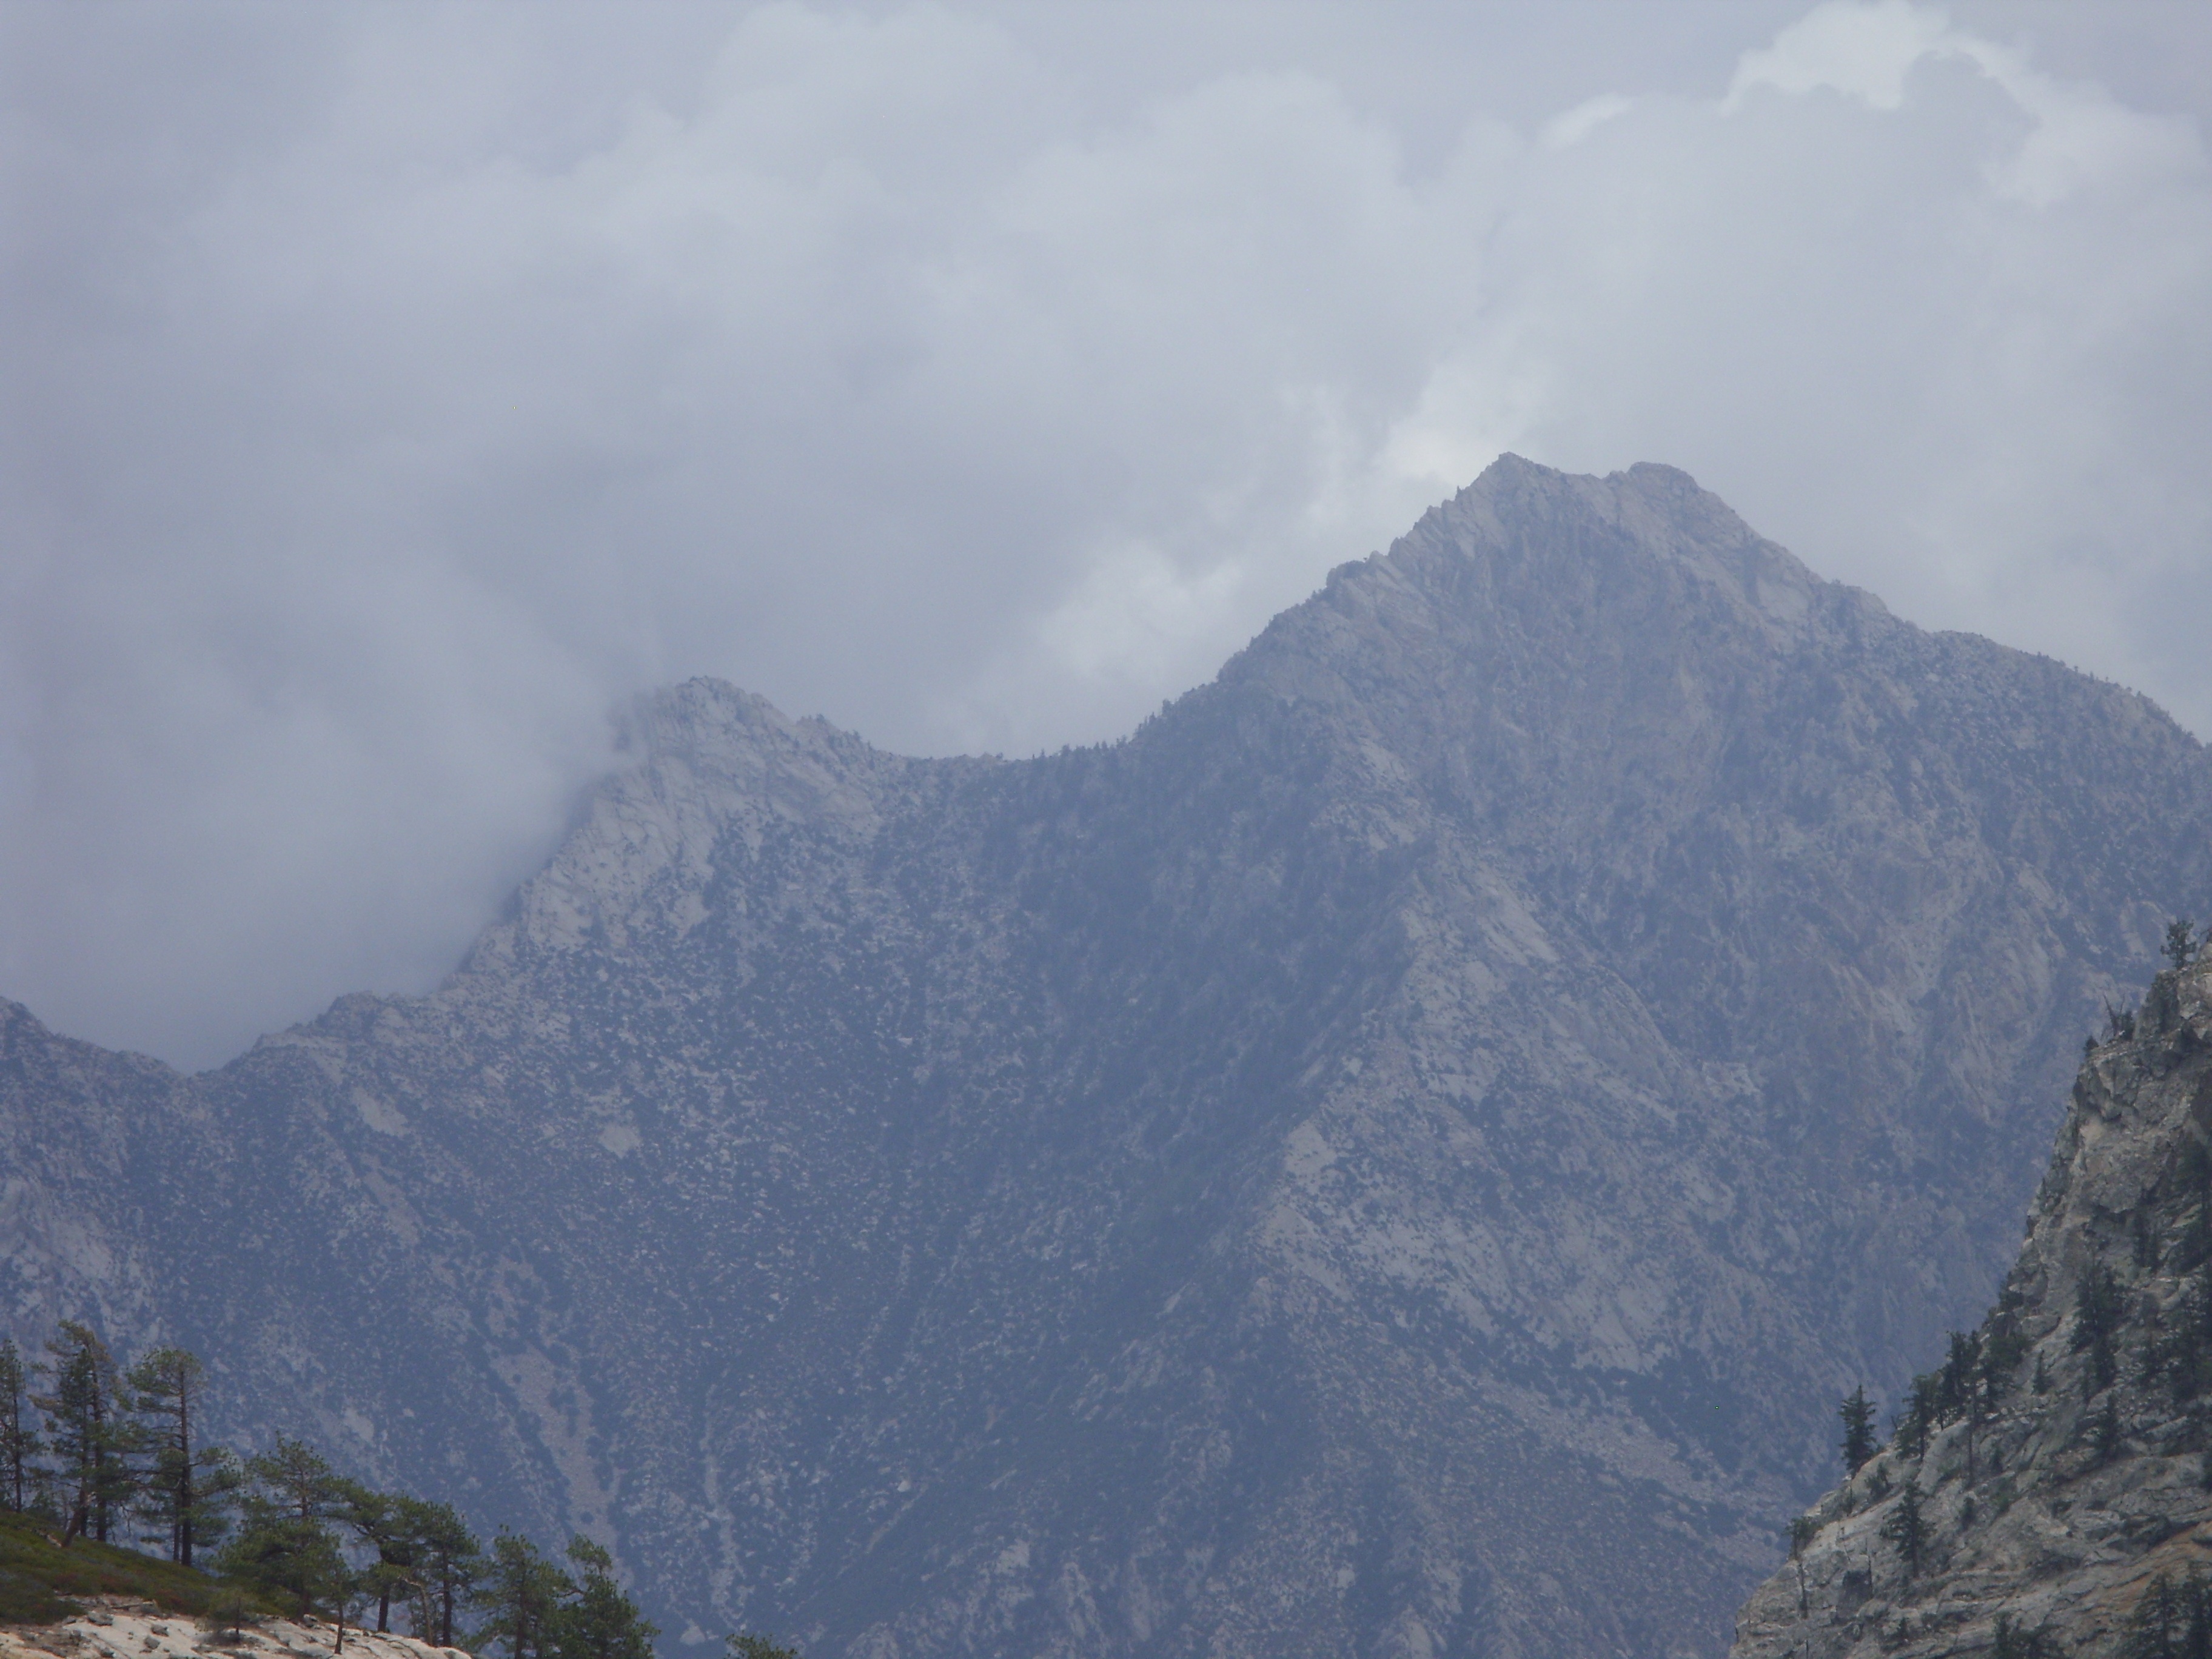
nature, wilderness, mountain, snow, cloud, adventure, valley, mountain range, weather, ridge, summit, alps, plateau, fell, landform, mountain pass, geographical feature, atmospheric phenomenon, mountainous landforms, geological phenomenon